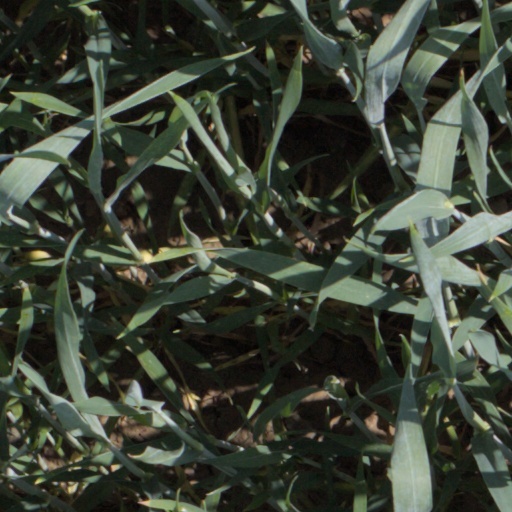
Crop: wheat